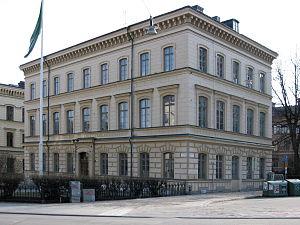
L'Académie royale de l'agriculture et de la sylviculture de Suède est une des académies royales de Suède.